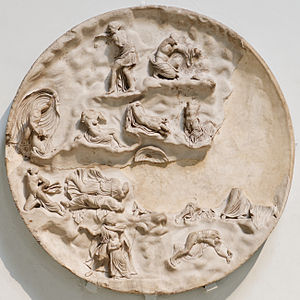
Niobe
Artemis og Apollon dræber Niobes børn
Niobe er en dødelig kvinde i den græske mytologi. Hun er datter af Tantalos og Euryanassa, Eurythemista, Clytia, Dione, eller Laodice. Hun var gift med Amphion fra Theben. Hun fik 14 børn, 7 drenge og 7 piger. De blev kaldt Niobider Niobe pralede med det over for Leto der kun havde to, tvillingerne Artemis og Apollon. Apollon dræbte Niobes sønner, mens de trænede atletik, og Artemis dræbte hendes døtre. Til drabene brugte Artemis og Apollon forgiftede pile og i nogle udgaver bliver et antal af Niobes børn skånet. Amphion begik ved synet af sine dræbte sønner enten selvmord eller blev dræbt af Apollon efter at have svoret hævn. En knust Niobe flygtede til Sipylus i Lydien, Lilleasien og blev forvandlet til sten mens hun græd eller begik selvmord.